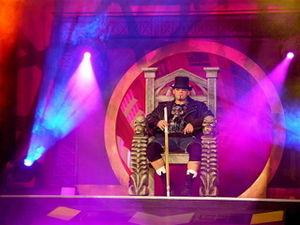
Scott Anthony Levy, plus connu le pseudonyme de Raven, est un catcheur semi-retraité, un acteur et un présentateur de podcast américain. Agent indépendant, il catche dans de nombreuses fédérations comme l'Extreme Championship Wrestling, la World Championship Wrestling, la World Wrestling Entertainment et Impact ! Wrestling. Il explose en popularité au milieu des années 1990 en créant et incarnant un personnage sombre qui se démarque par ses tactiques psychologiques de heel et sa gimmick inspirée de l'univers du grunge.